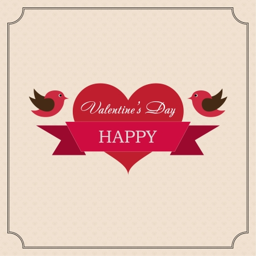
greeting card happy valentines day in the old style frame .